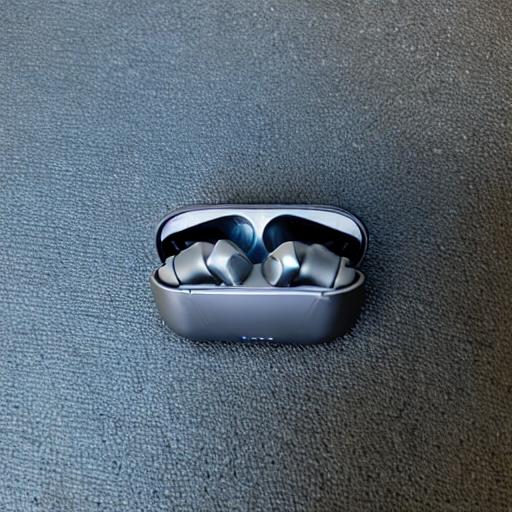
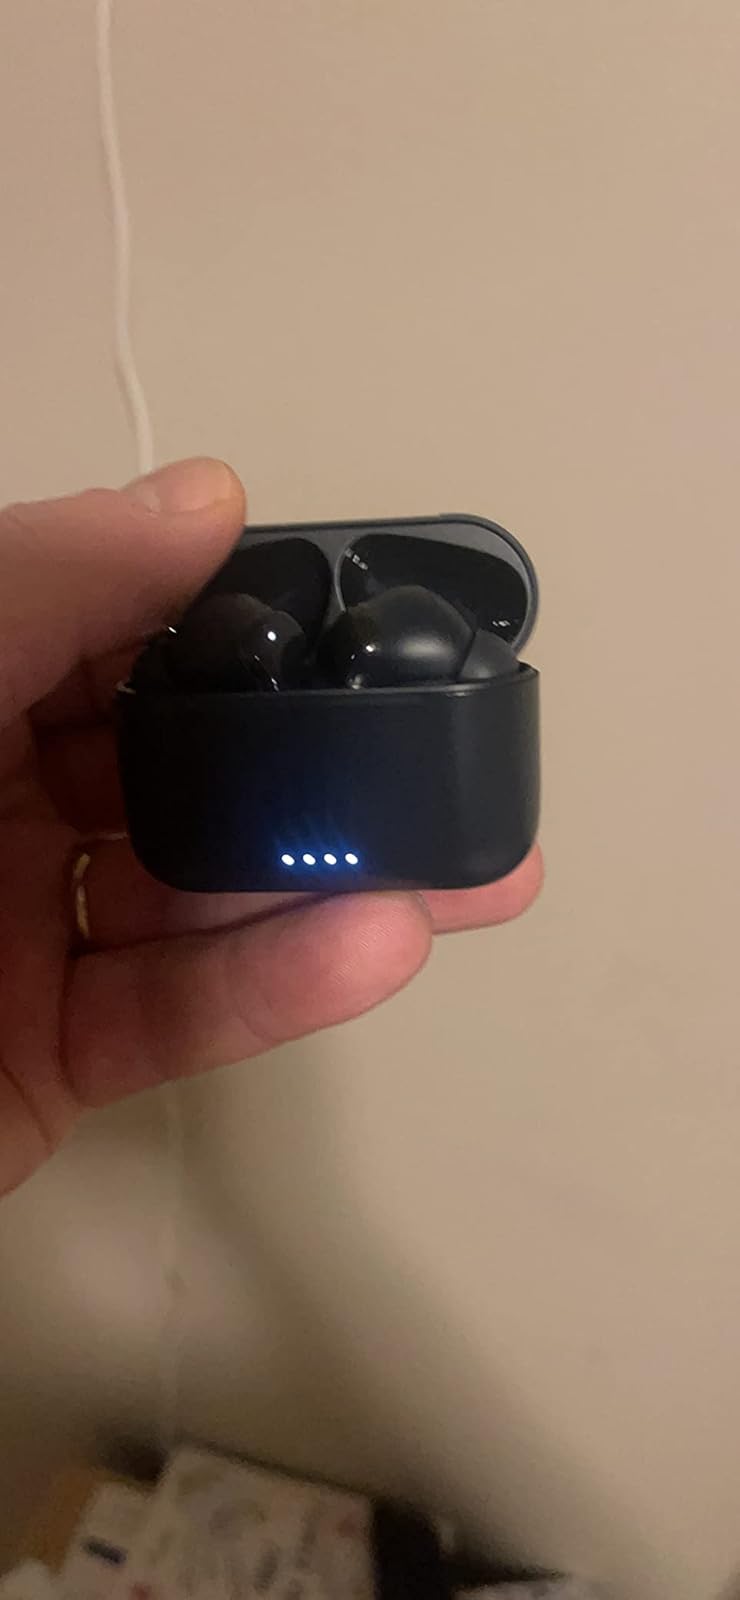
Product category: earbuds
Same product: no